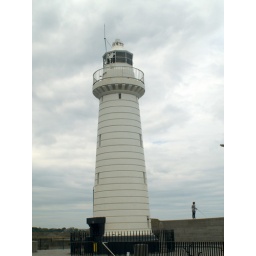
This boy was fishing of the wall in County Down at the lighthouse on July13th 2010